Which point is corresponding to the reference point?
Reference image:
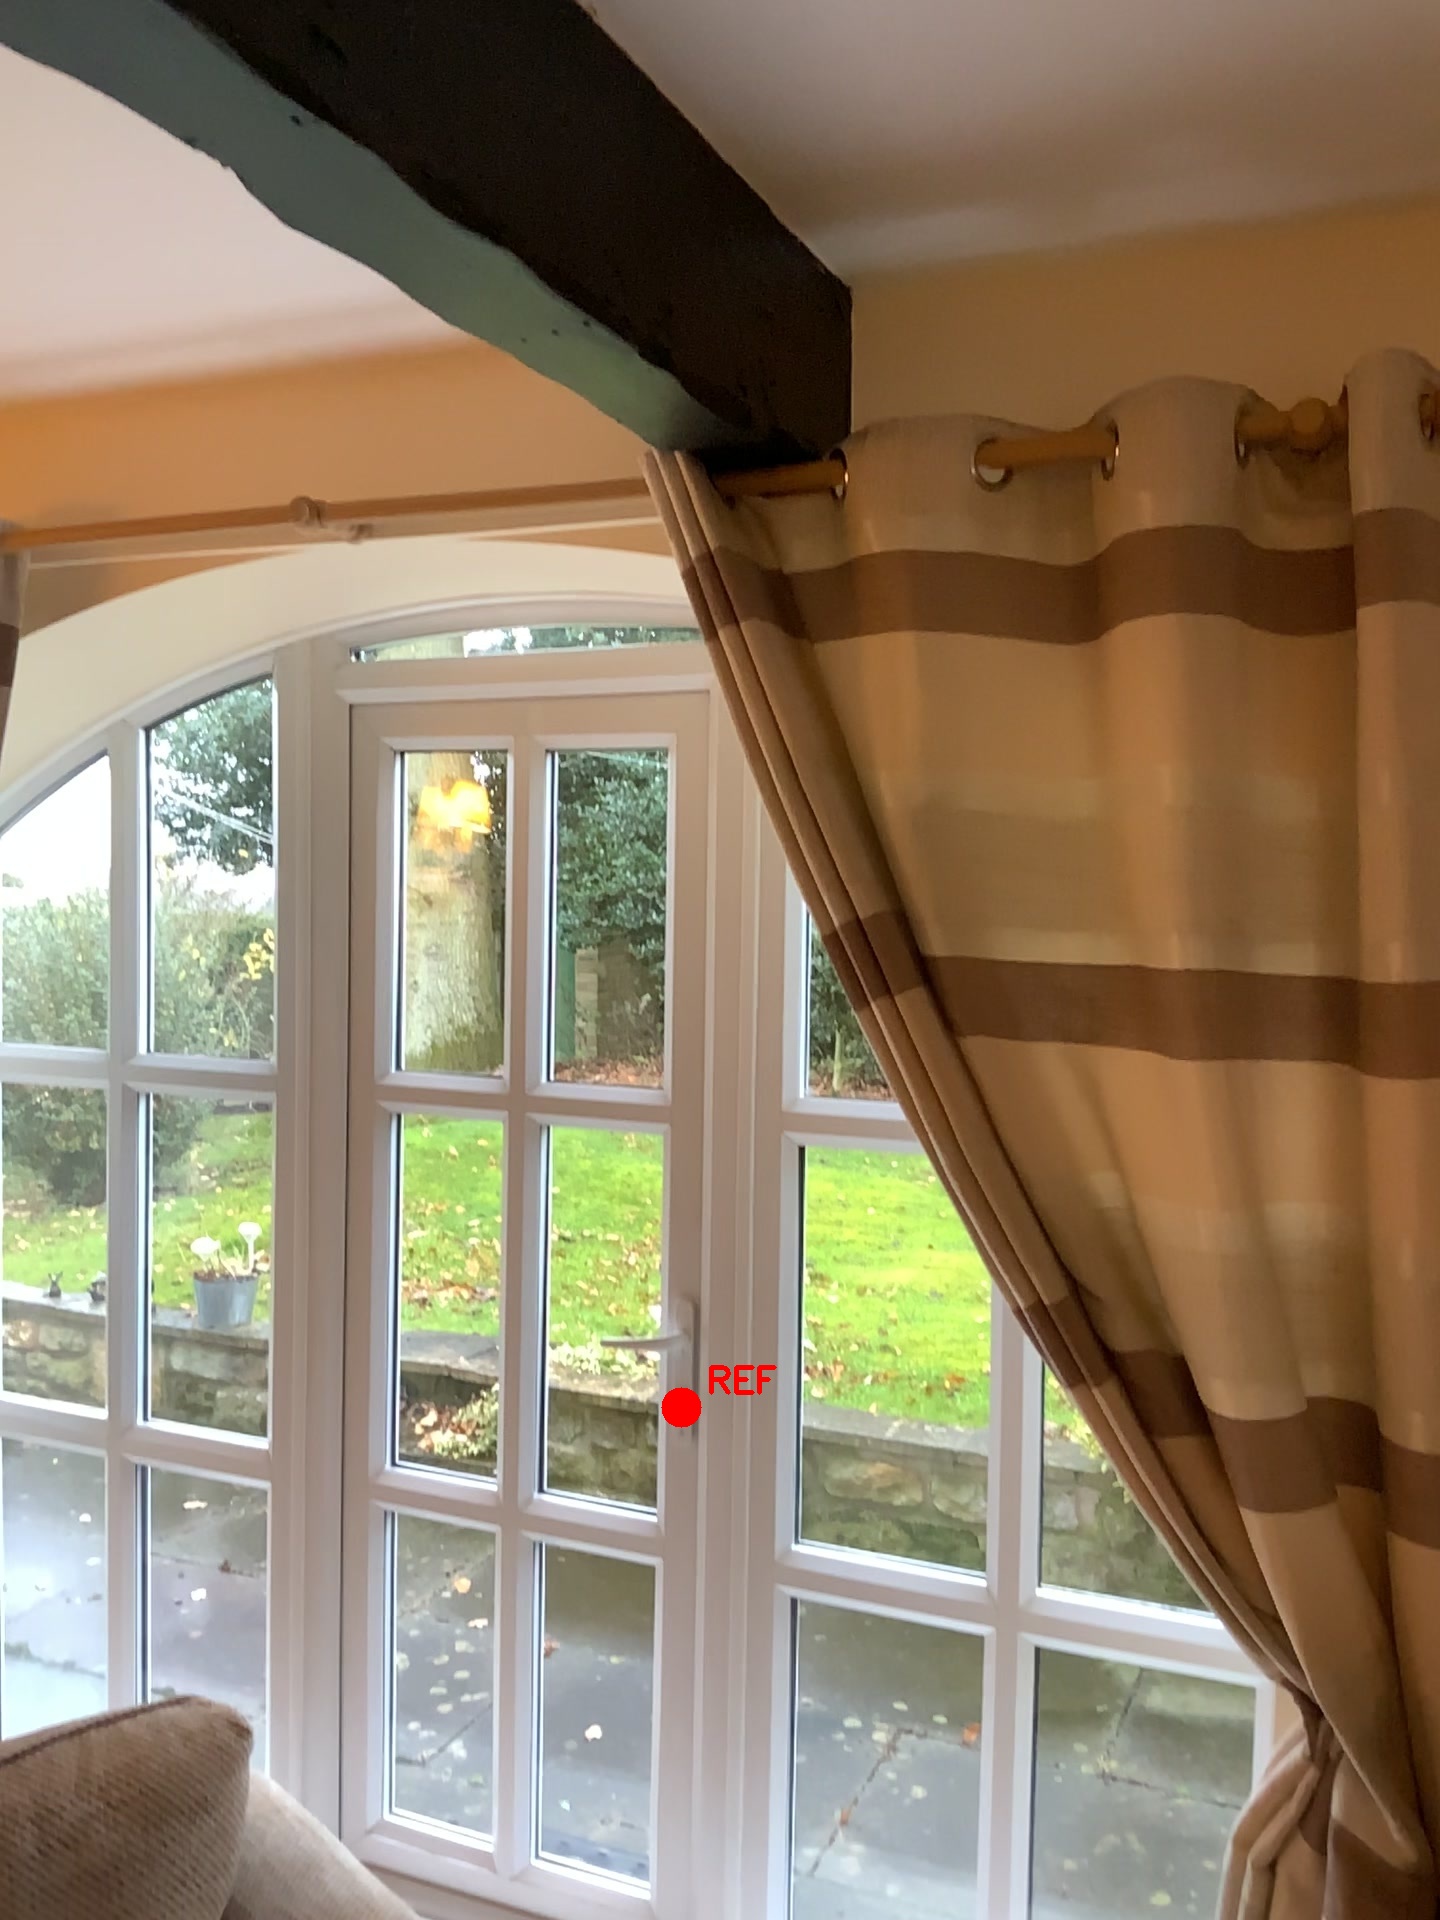
Option image:
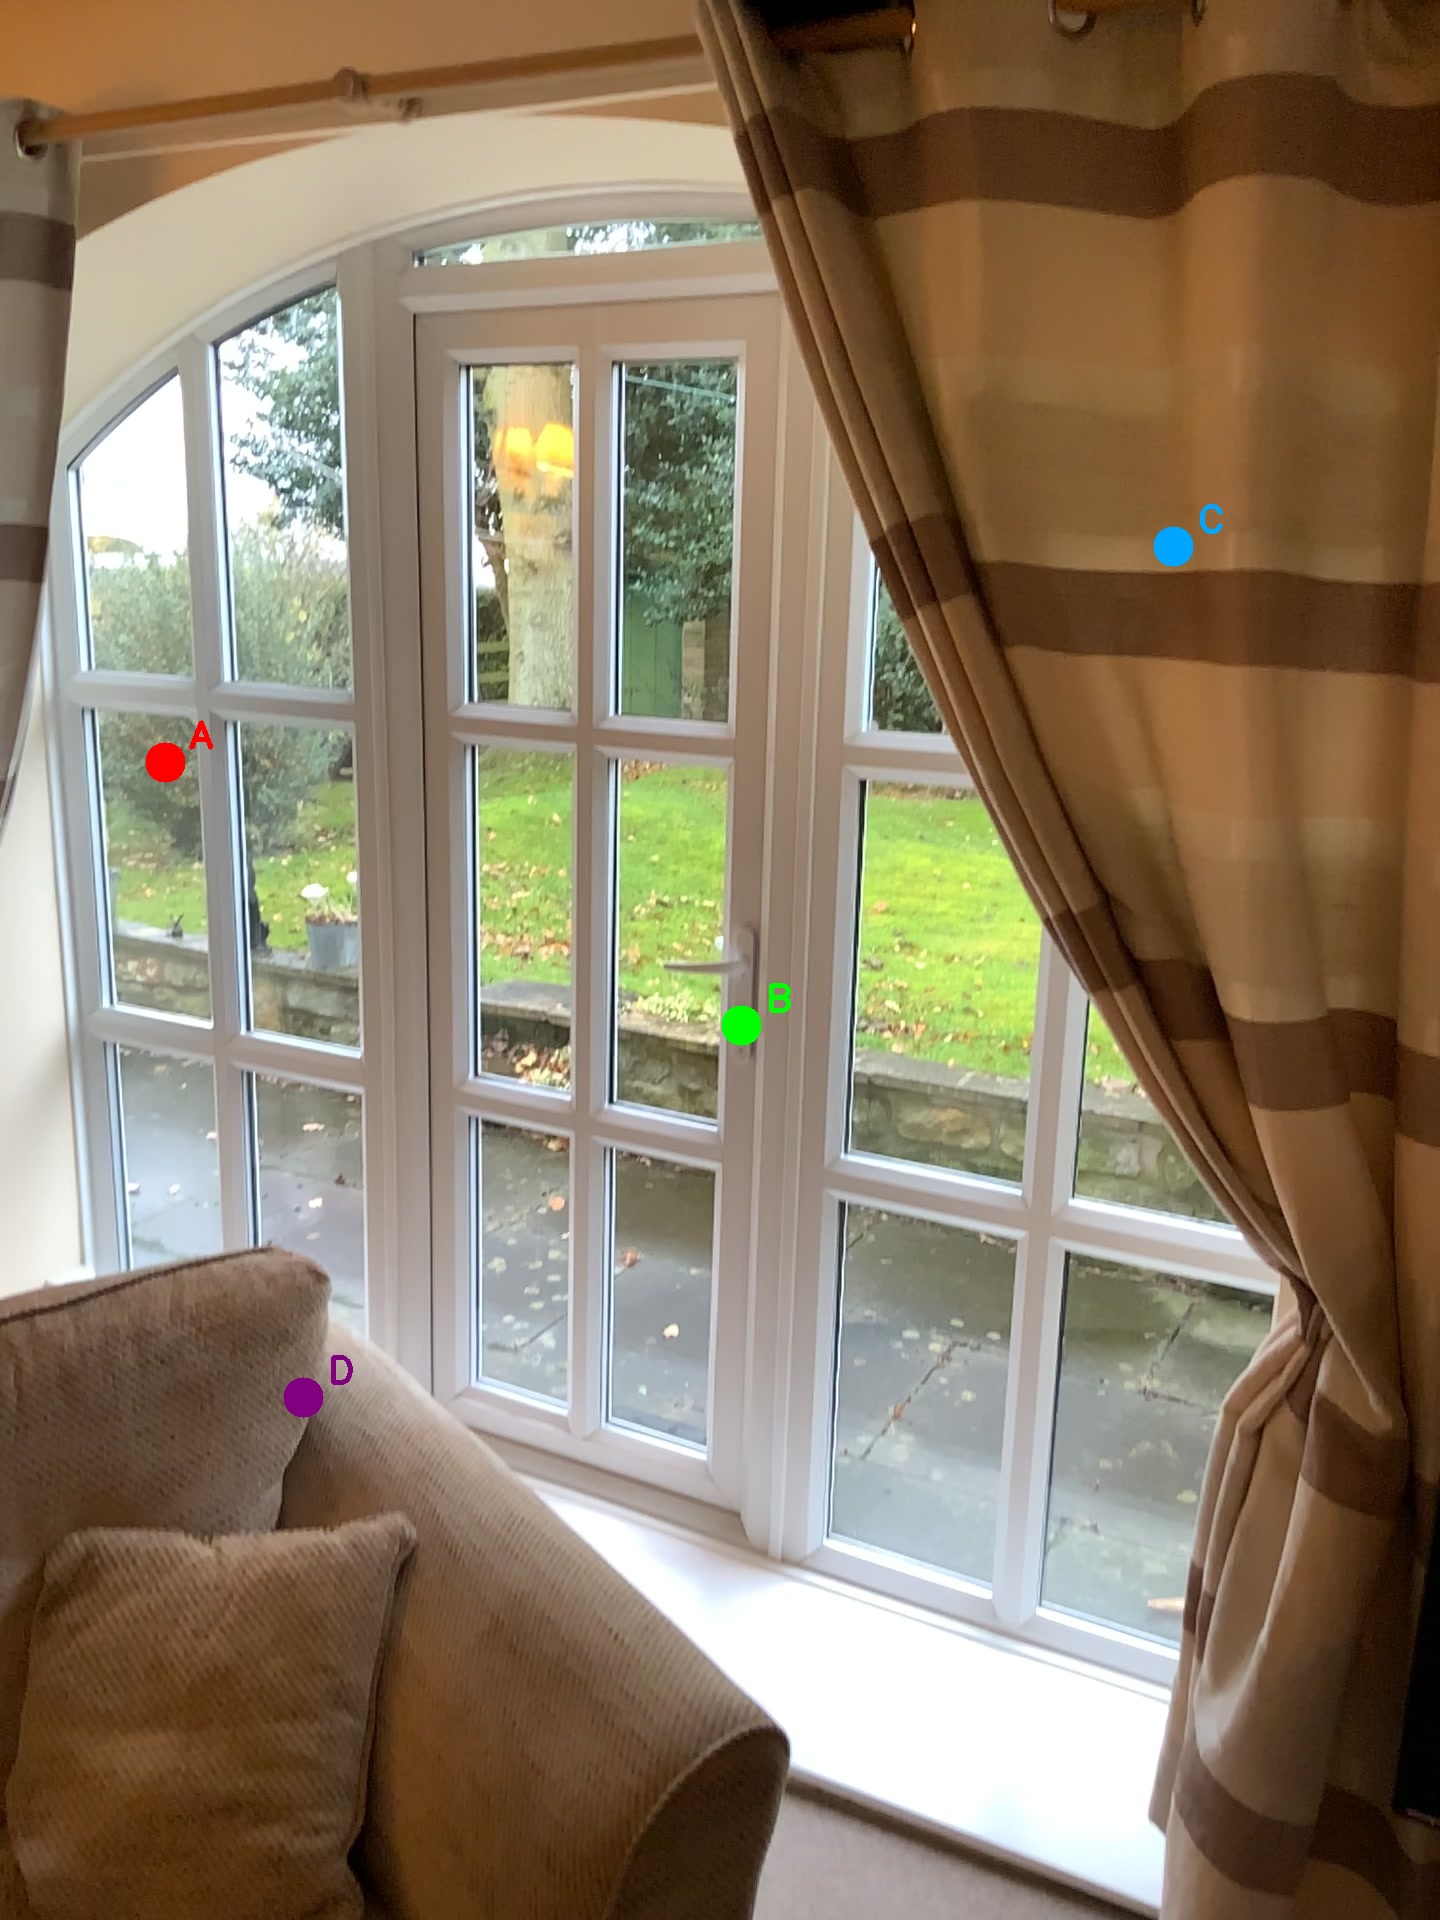
Choices:
Point A
Point B
Point C
Point D
Answer: (B)